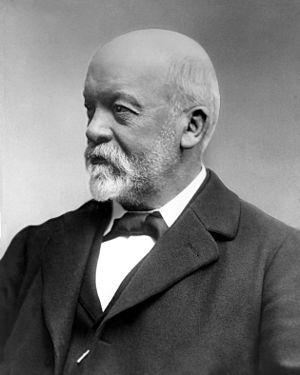
Gottlieb Daimler est un ingénieur allemand en mécanique. Inventeur de génie des premiers moteurs à essence fonctionnels industrialisables de l'histoire de l'automobile et fondateur de la marque de moteur et d'automobile allemande Daimler-Motoren-Gesellschaft.
Le musée Daimler de Cannstatt ou Mémorial Gottlieb Daimler est un musée de l’automobile consacré à Gottlieb Daimler et Wilhelm Maybach, inventeurs du moteur à essence dans les années 1880, et à leur industrie Daimler-Motoren-Gesellschaft. Il se situe à Bad Cannstatt / Stuttgart en Allemagne, à 2 km au nord du site industriel historique Daimler / Mercedes-Benz, et de ses Musée Mercedes-Benz de Stuttgart et Gottlieb-Daimler-Stadion, et à 10 km au sud-est du site industriel Porsche et Porsche Museum de Stuttgart.
Deutz AG, est un fabricant allemand historique et pionnier de moteurs à explosion. L'entreprise a été fondée en 1872 par les inventeurs du moteur à quatre temps Nikolaus Otto et Gottlieb Daimler à Deutz.
La Daimler Stahlradwagen est un prototype d'automobile du constructeur automobile Daimler-Motoren-Gesellschaft. Conçue par les inventeurs allemands Gottlieb Daimler et Wilhelm Maybach en 2 exemplaires en 1889, elle est la seconde automobile à moteur à essence de l'histoire de l'automobile. Son moteur Daimler Type P révolutionnaire, est commercialisé à l’international sous licences Daimler.
Mercedes-Benz est un constructeur allemand d'automobiles, de camions, d'autocars et d'autobus indépendant fondé en 1926 par trois autres constructeurs : Daimler-Motoren-Gesellschaft, Mercedes et Benz & Cⁱᵉ.